Mahabubnagar district

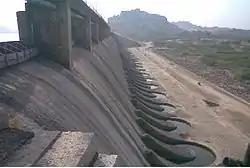
Koilsagar project

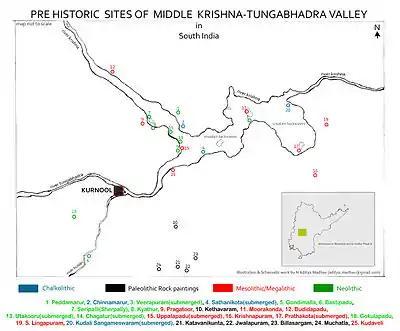
Many Pre Historic sites of Mid Krishna-Tungabhadra Valley are present in the erstwhile Mahabubnagar district and now in Jogulamba, Wanaparthy and Nagarkurnool districts

The district has one revenue divisions of Mahabubnagar. These are sub-divided into 16 mandals. Ravi Gugulothu IAS is the present collector of the District.